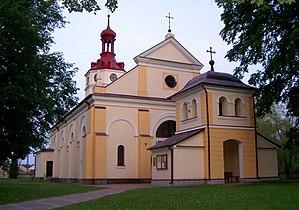
Tereszpol - est un village polonais de la gmina de Tereszpol dans le powiat de Biłgoraj de la voïvodie de Lublin dans l'est de la Pologne.